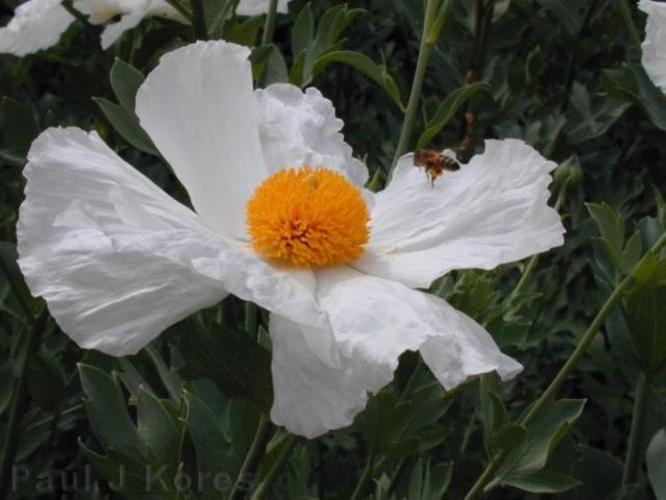
Label: tree poppy